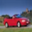
Label: automobile